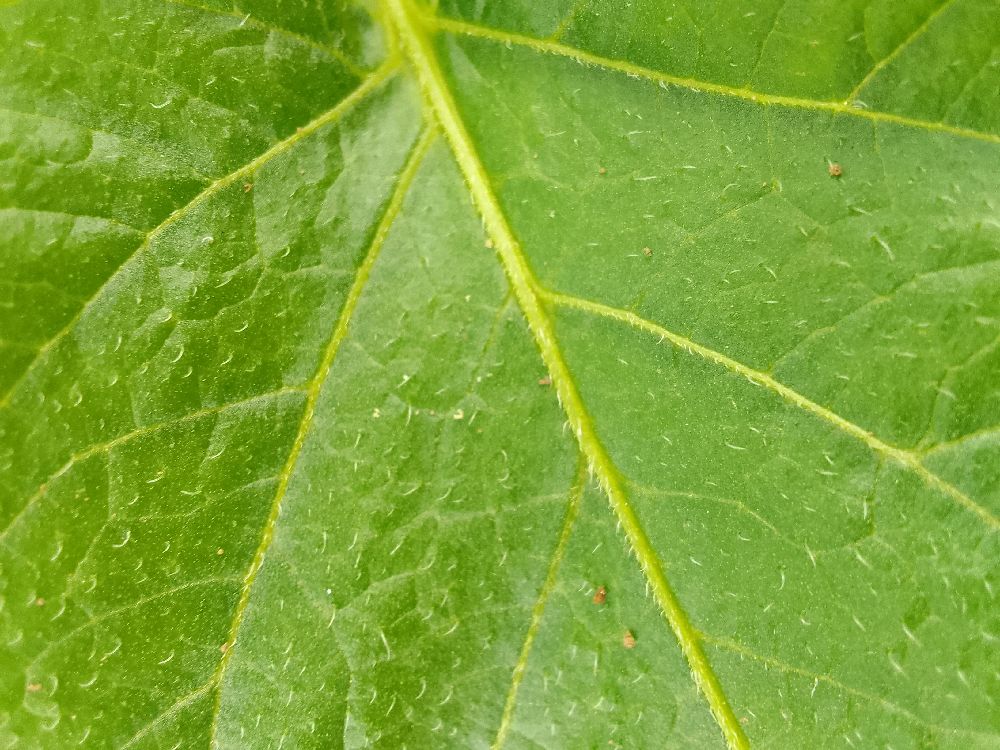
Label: Healthy